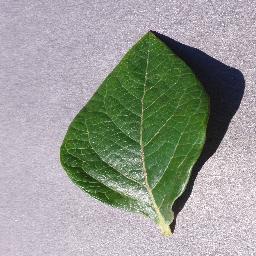
Label: Blueberry___healthy